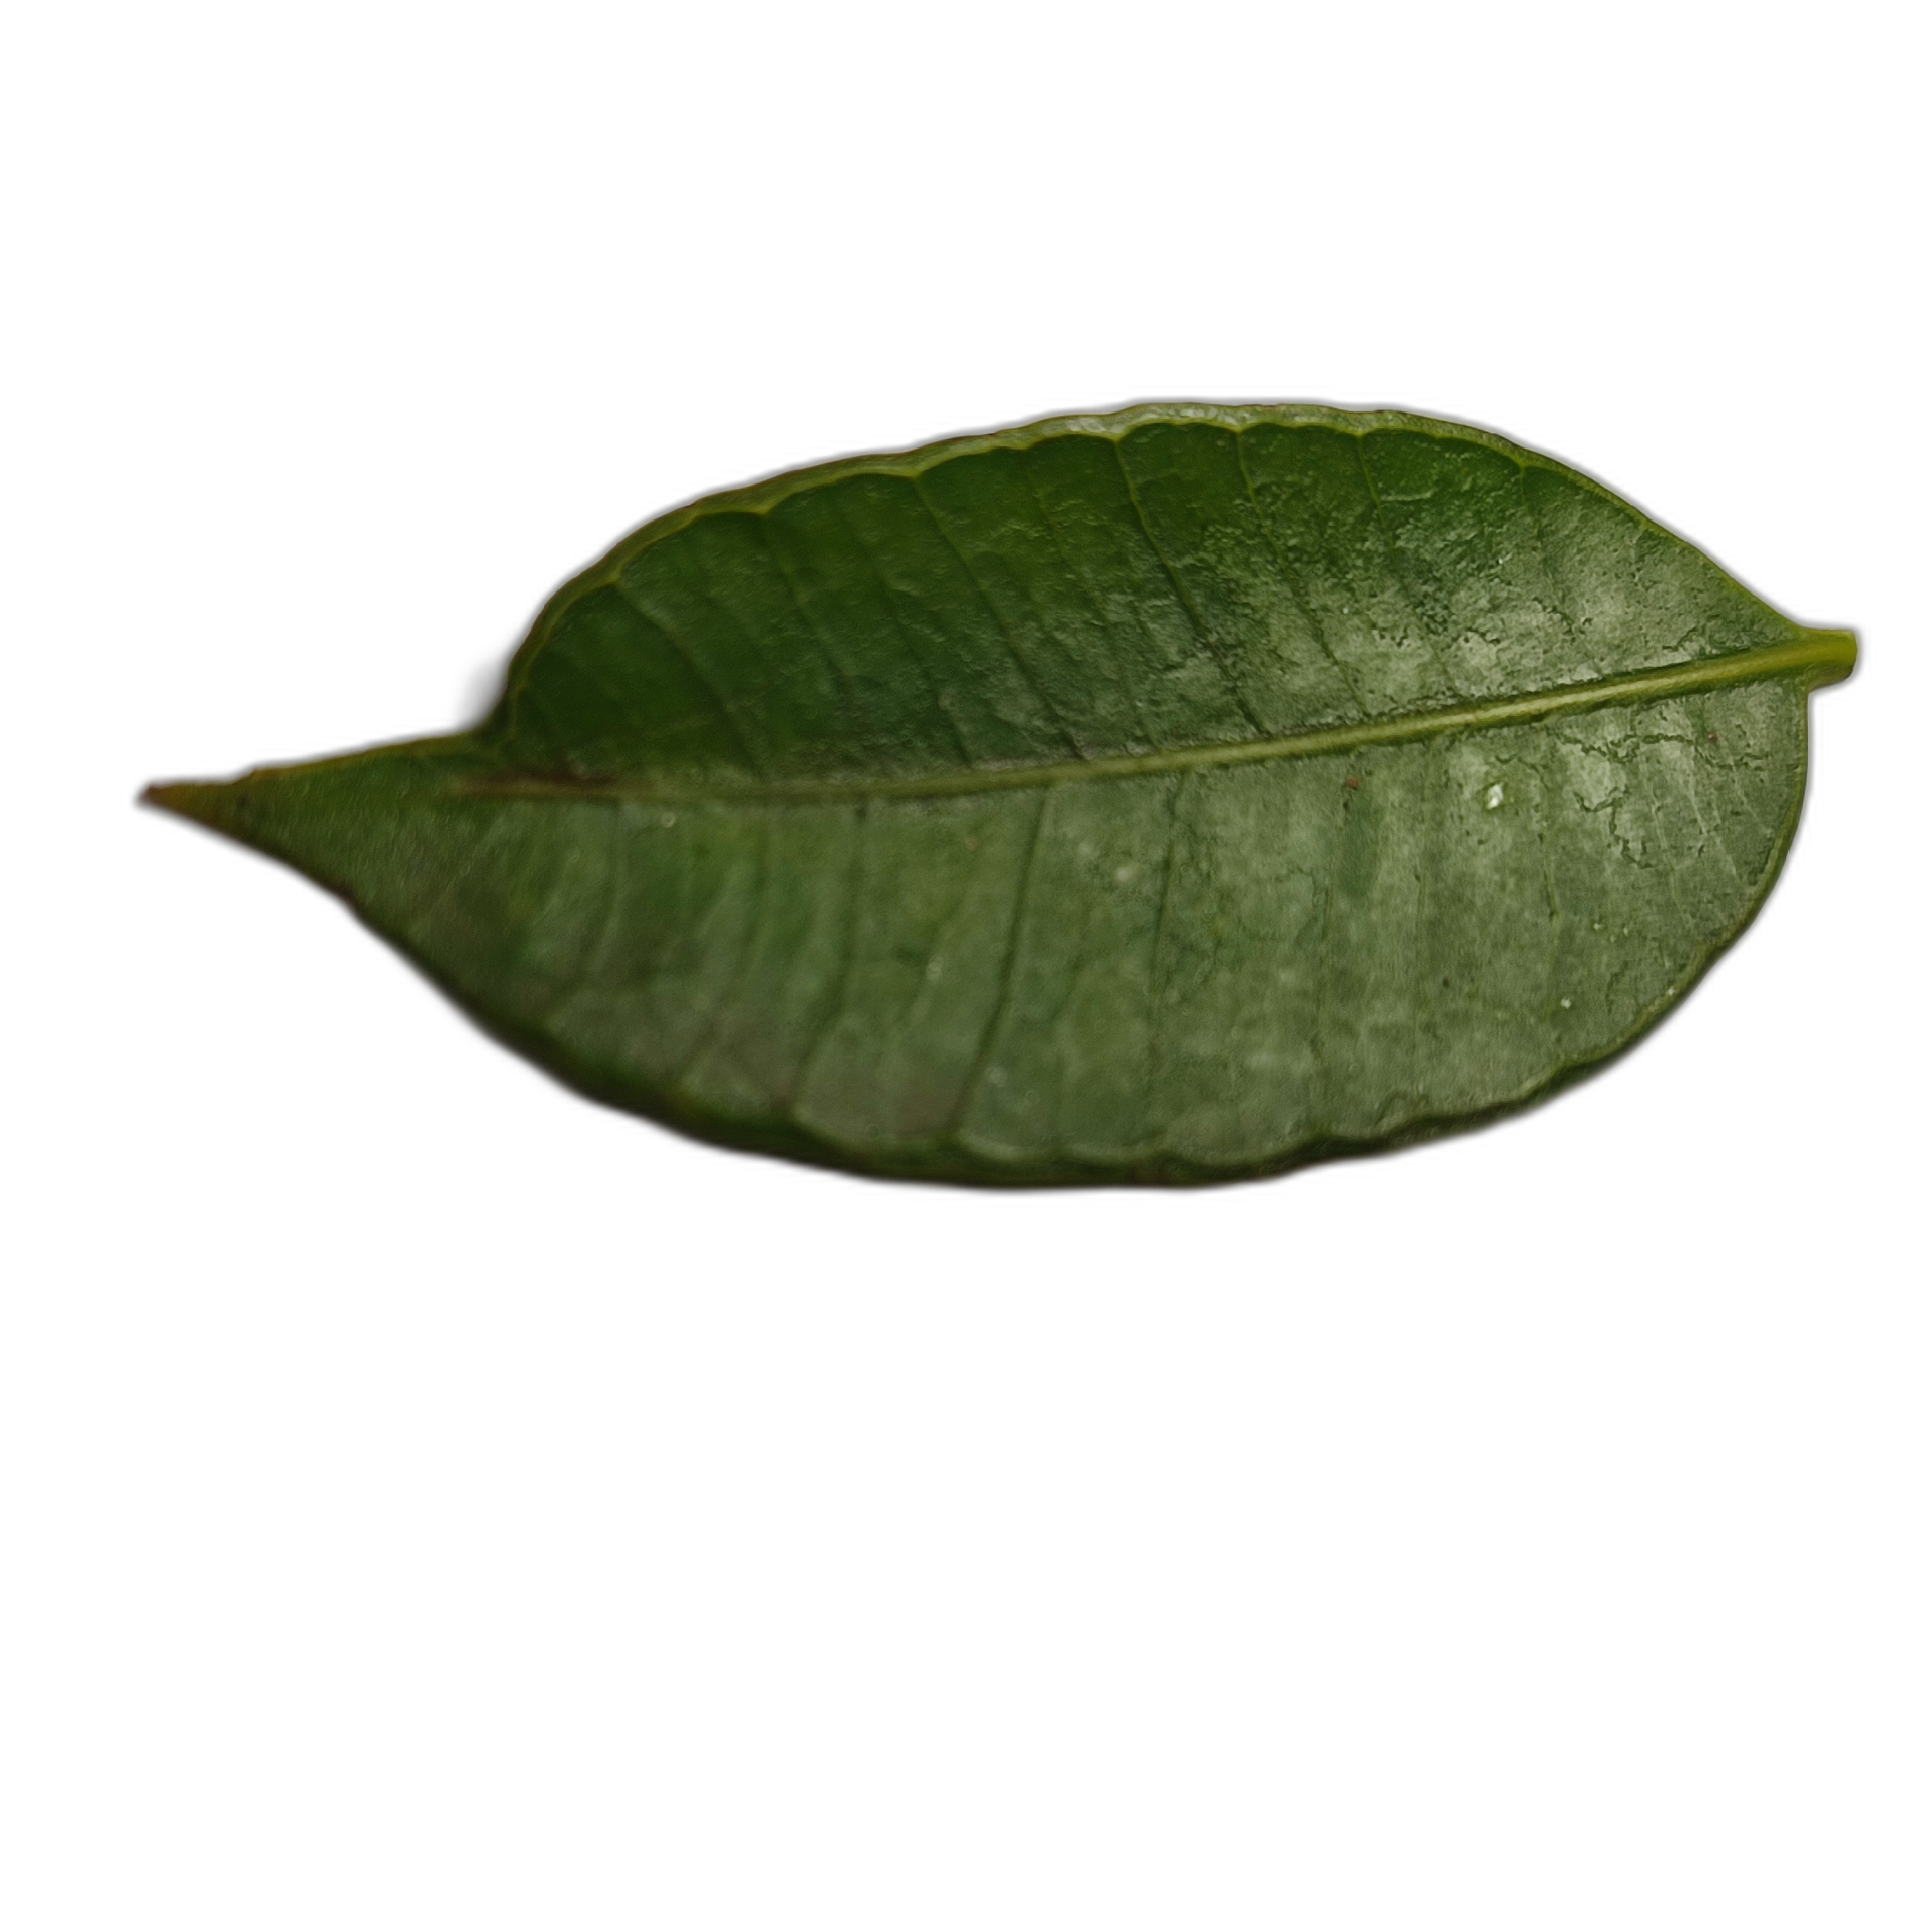
Label: healthy